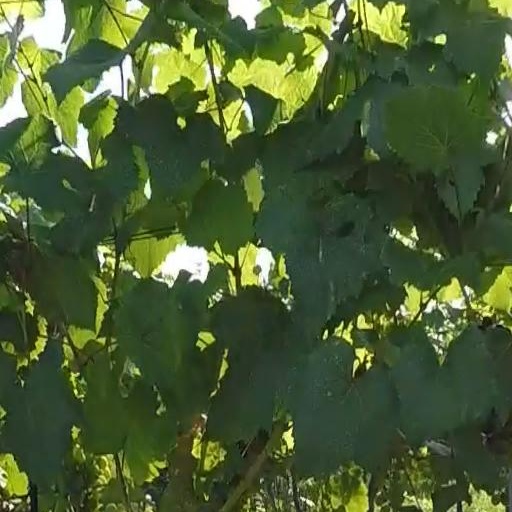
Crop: grape